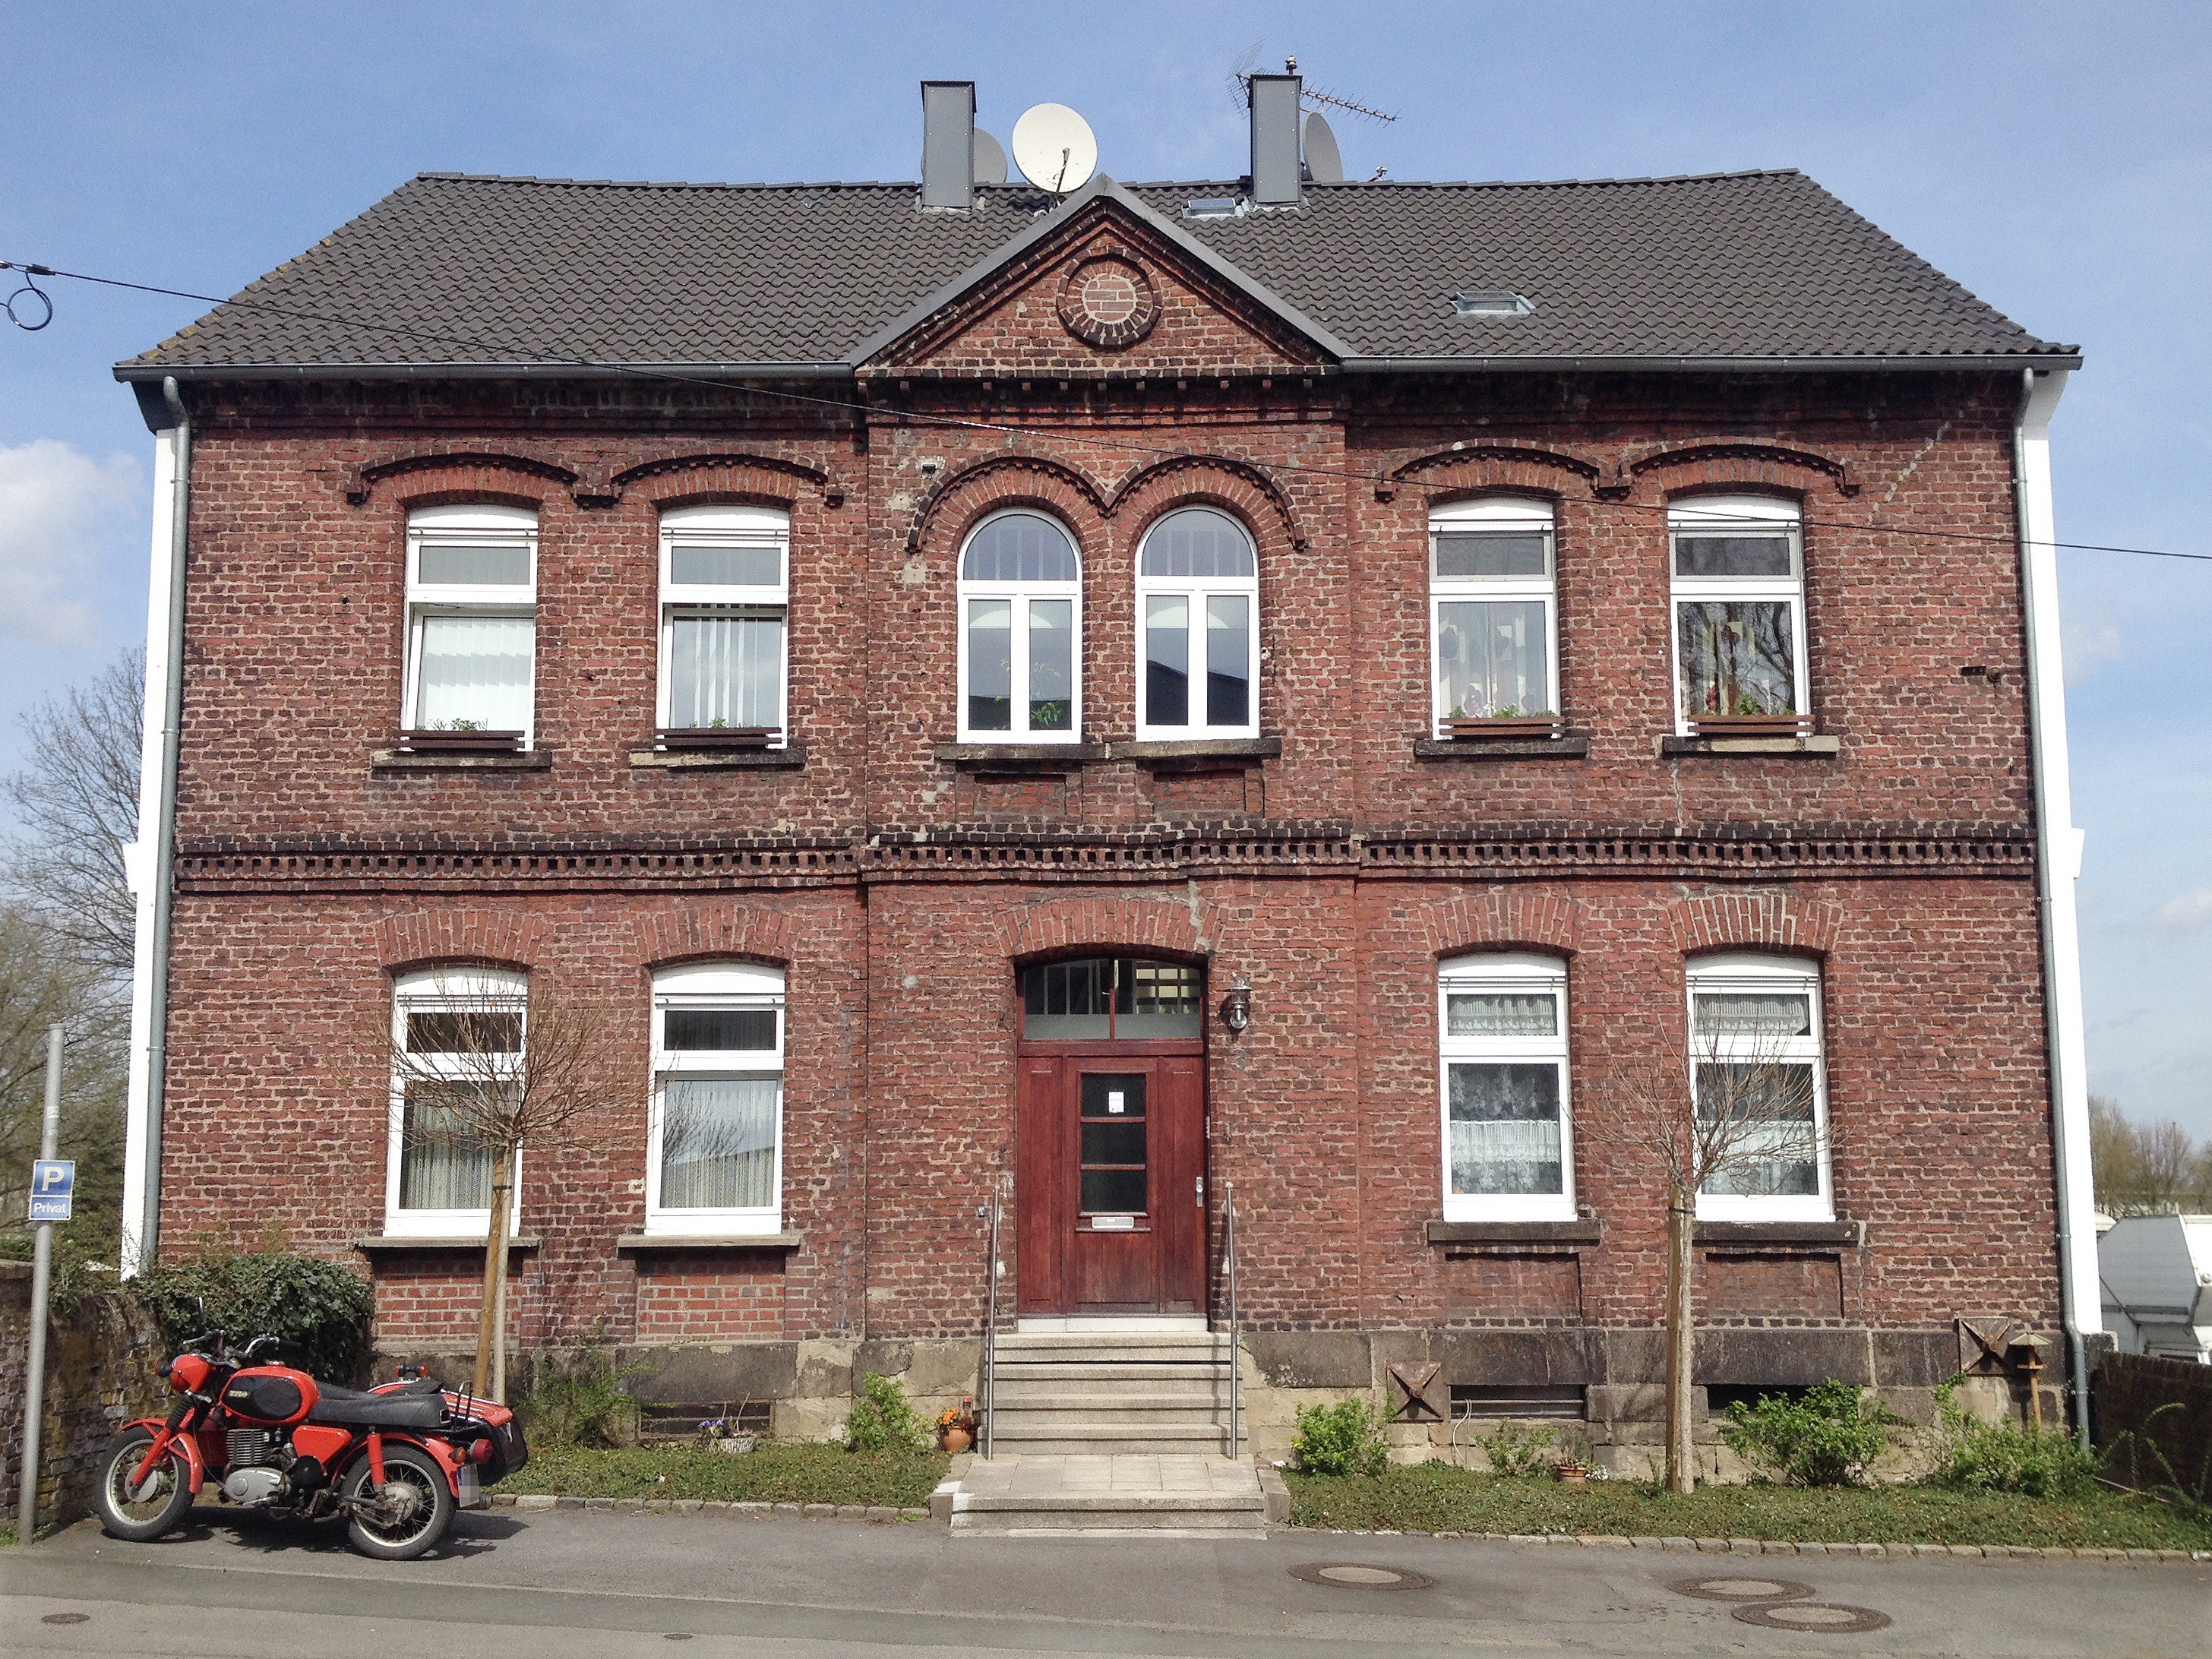
architecture, house, town, building, home, downtown, motorcycle, facade, property, brick, synagogue, tourist attraction, estate, neighbourhood, westfalen, stone built house, front view, residential area, mz